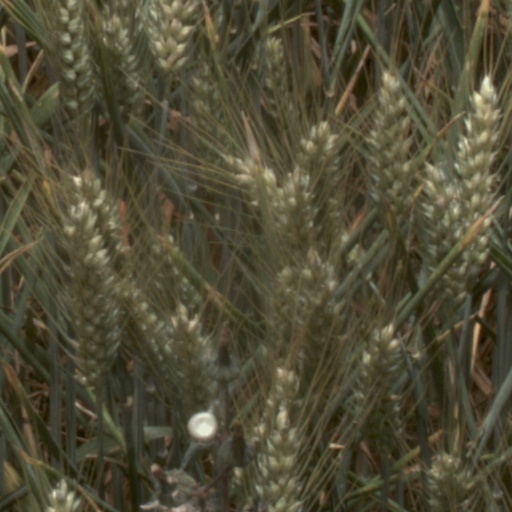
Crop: wheat